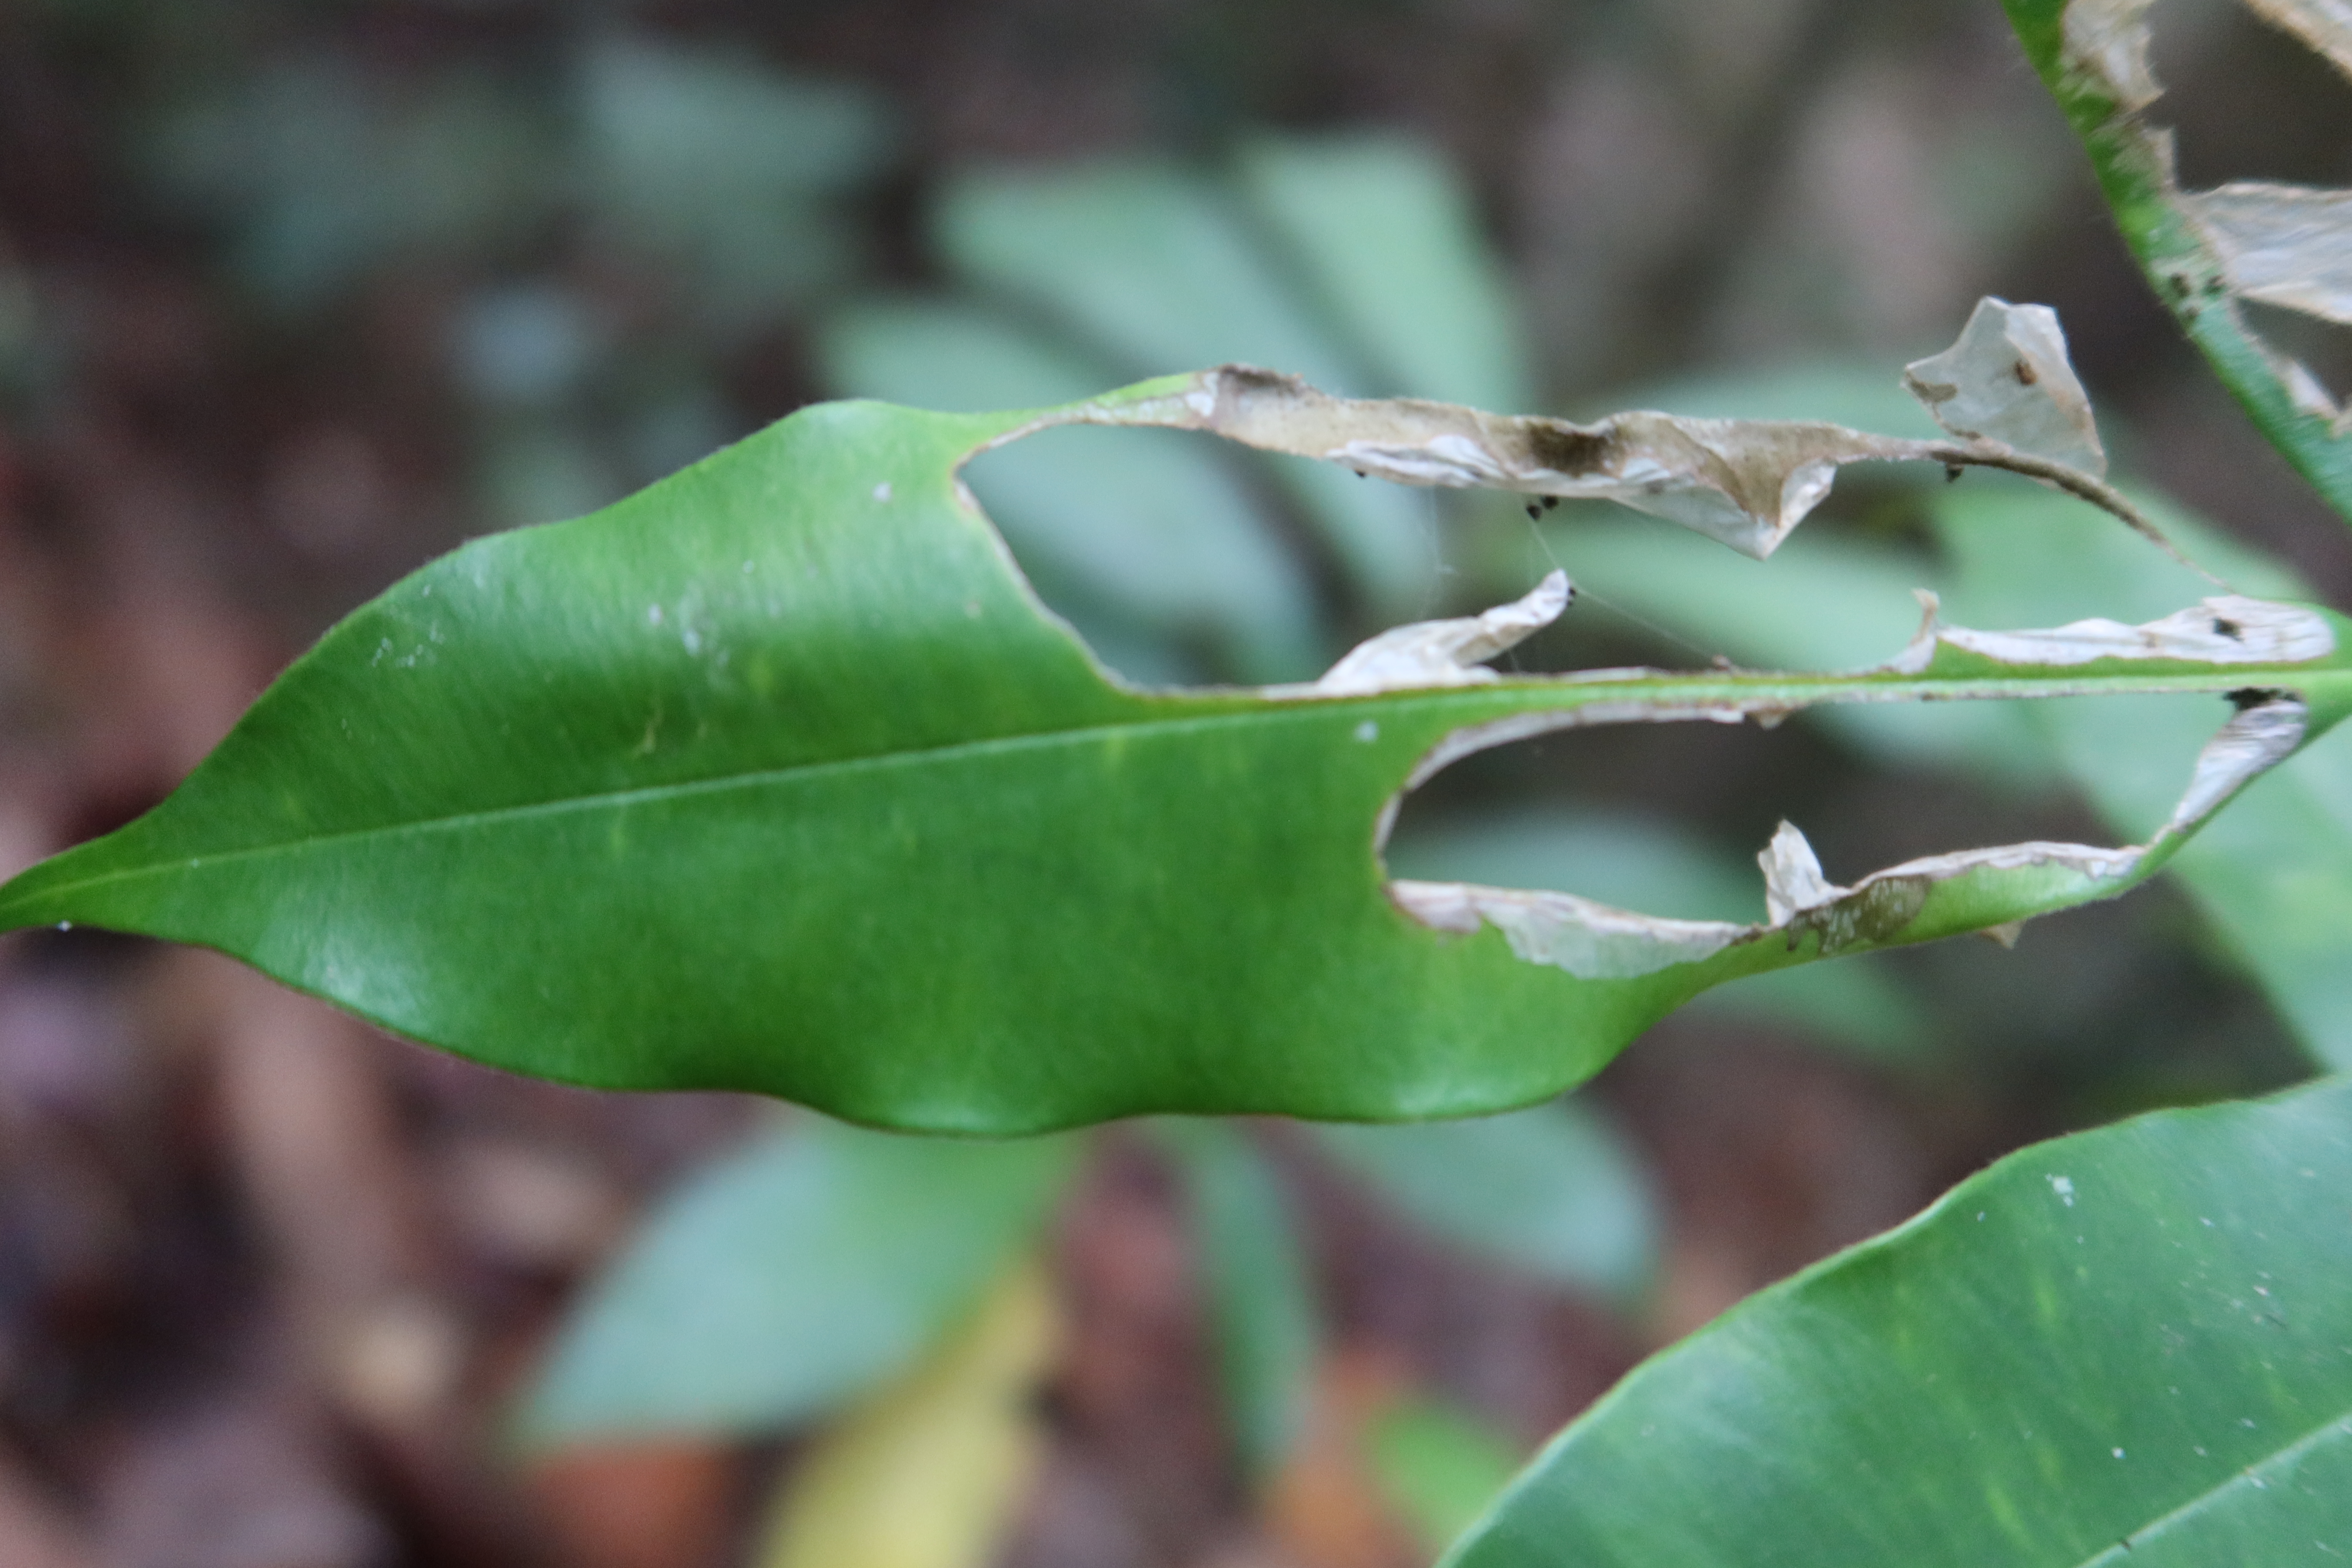
Label: Translucent lesion